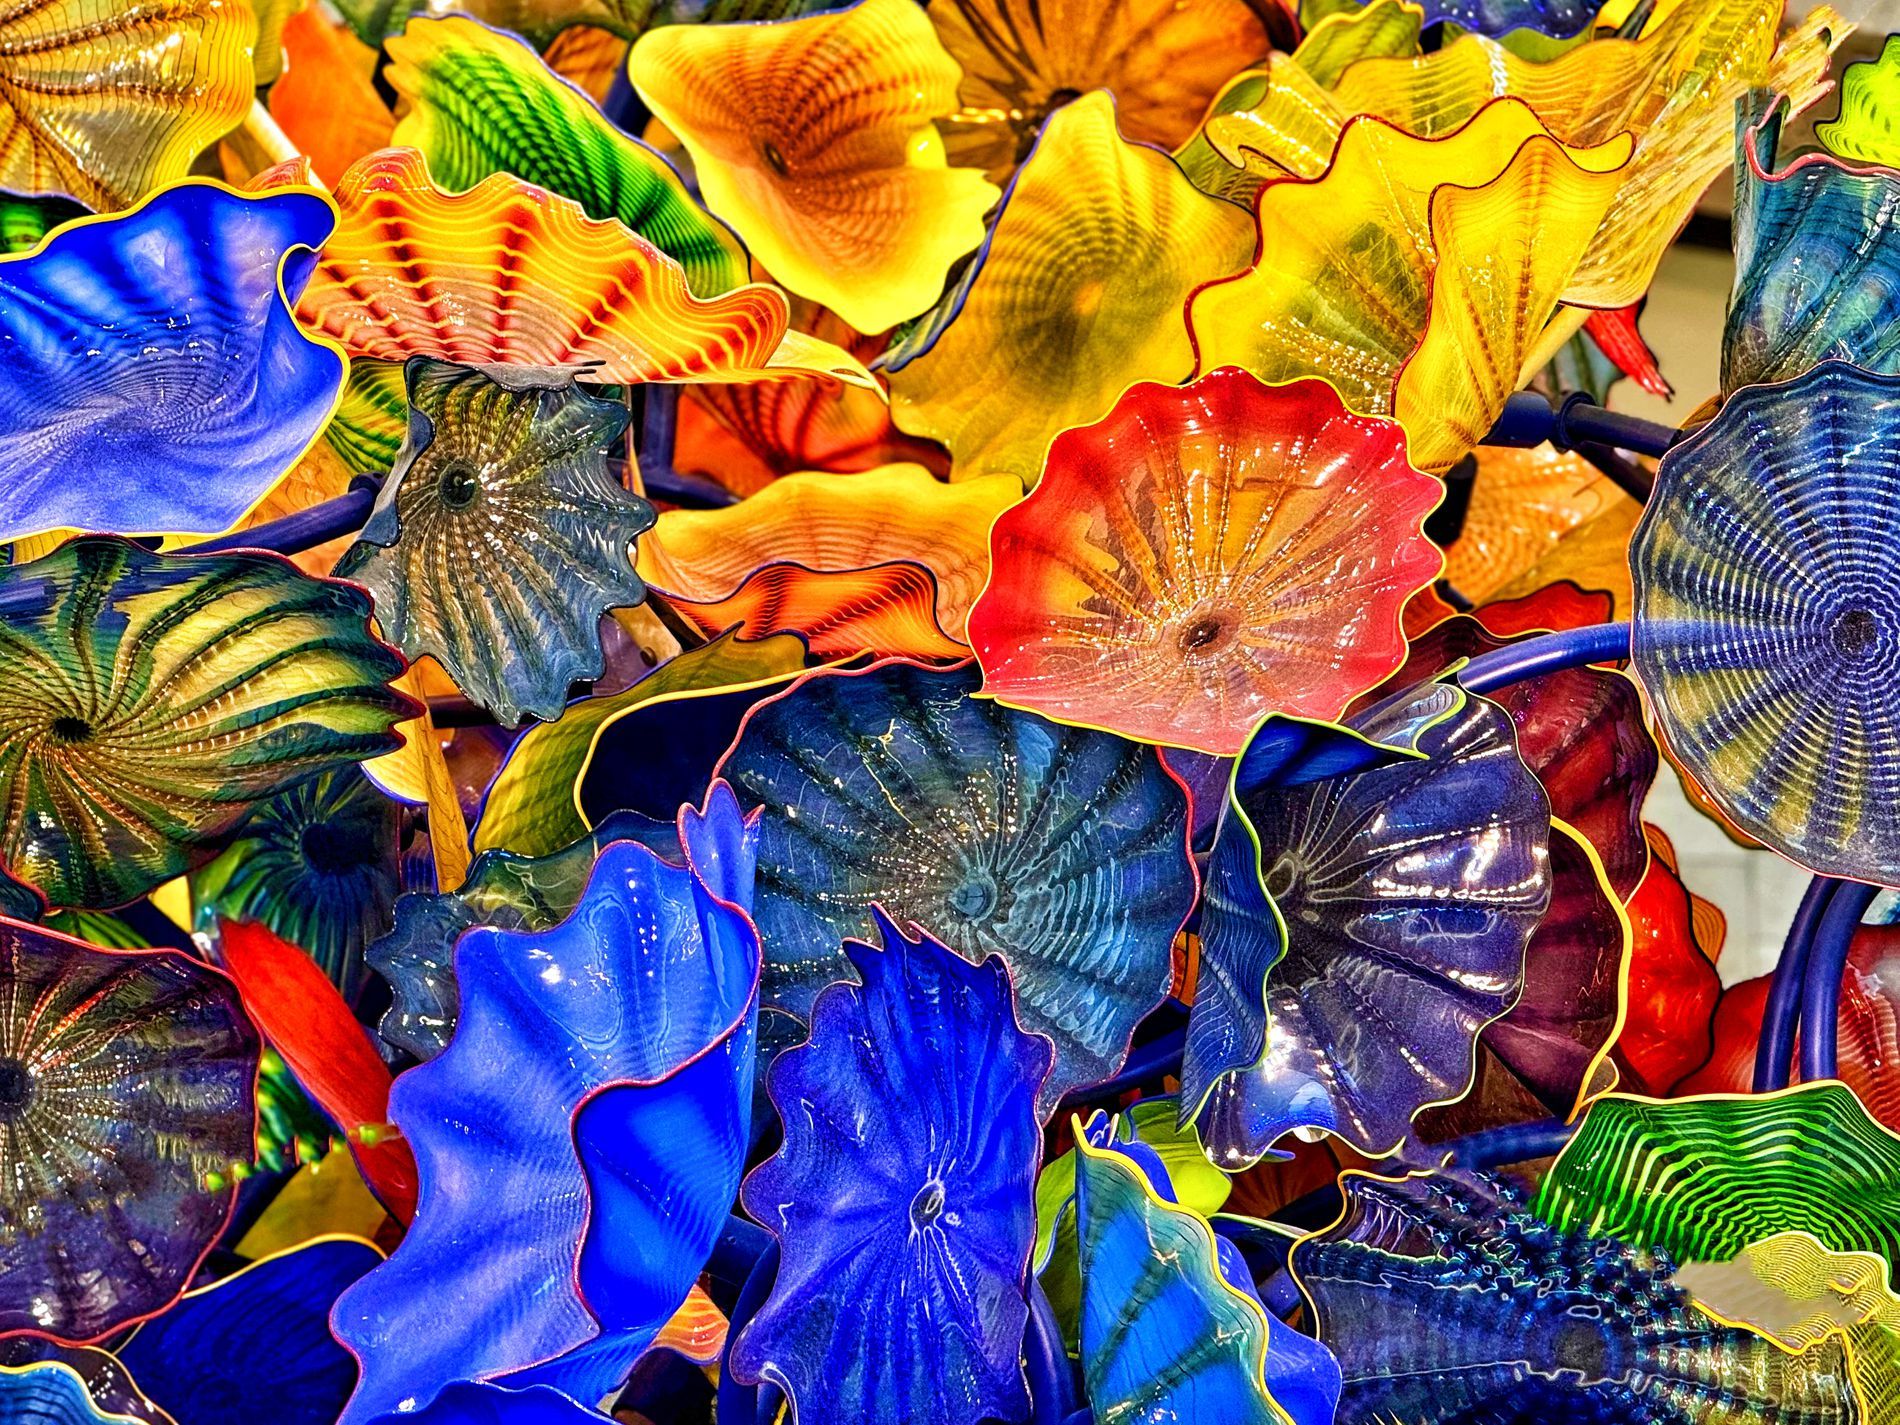
Colorful seashells
This image shows a group of seashells, distinguished by their bright colors, including indigo blue, fiery red, bright yellow, green, and orange. Their edges are wavy, making them resemble flowers.
A vibrant, colorful landscape featuring a group of bright, colorful seashells underwater, sparkling with their ripples like flowers. The close-up shot highlights the soft texture and bright colors of the shells.
Labels: Leaf, Plant, Accessories, Pattern, Flower, Flower Arrangement, Animal, Bird, Ornament, Invertebrate, Sea Life, Seashell, Fractal, Art, Nature, Outdoors, Sea, Water, Canopy, Collage, Geranium, Purple, Seashells
Camera: Apple iPhone 15 Pro Max
Lens: iPhone 15 Pro Max back triple camera 15.66mm f/2.8
Aperture: F2.8
Exposure: 1/60 sec
ISO: 160
Focal length: 15.7 mm